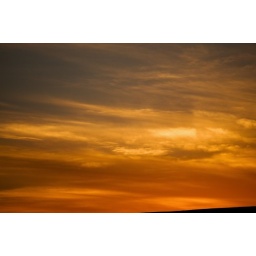
Just another shot of the sky by my daughter. Less blue this time and more of the clouds.